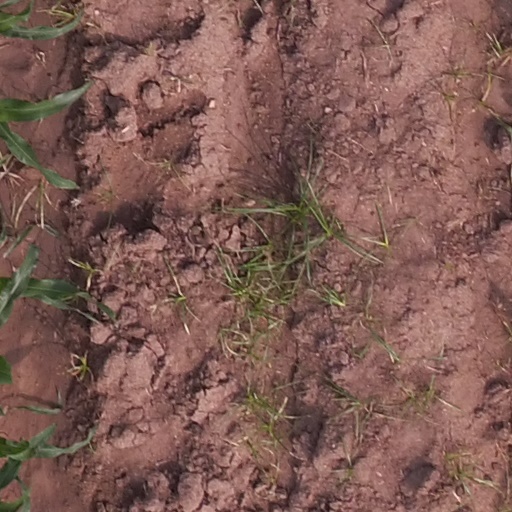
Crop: maize; corn